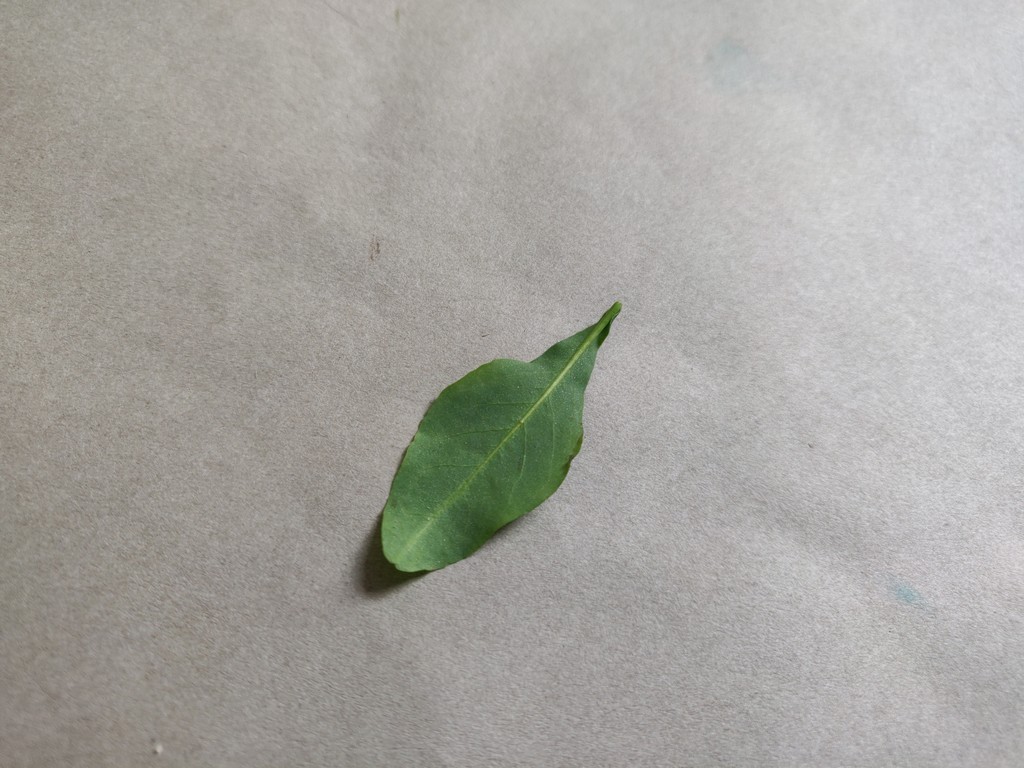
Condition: Healthy
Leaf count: single
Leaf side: back